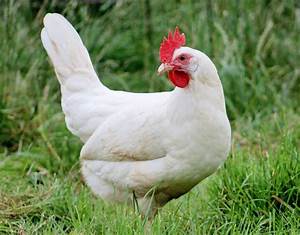
Label: chicken